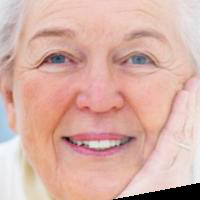
Age group: age 80 +